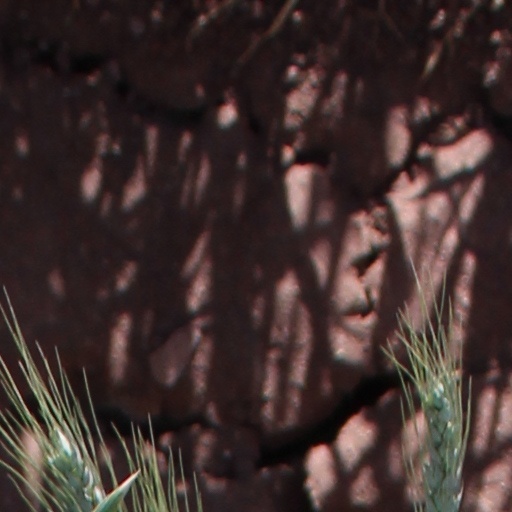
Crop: wheat